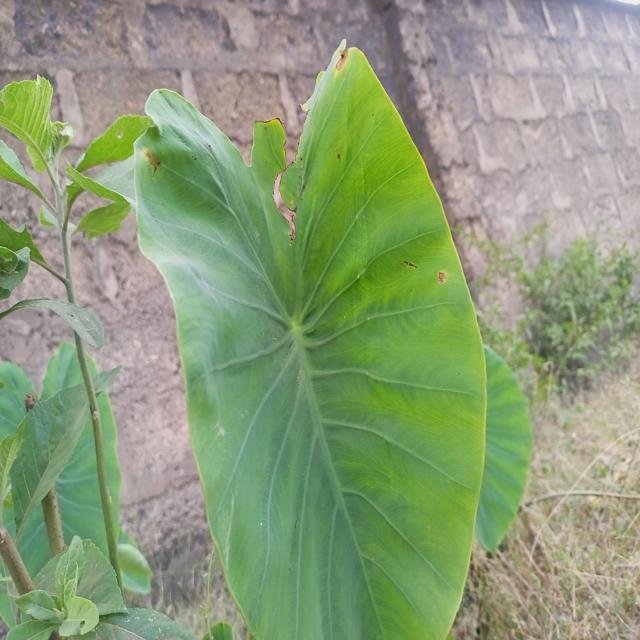
Label: Healthy